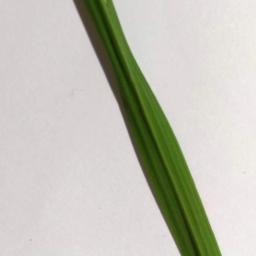
Label: Rice___Healthy